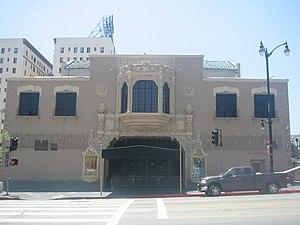
Avalon est un bâtiment historique de théâtre classé qui fait office de nightclub à Hollywood, Californie, situé à l'intersection de Hollywood and Vine, au 1735 N. Vine Street. Il a été connu sous le nom de The Hollywood Playhouse, The WPA Federal Theatre, El Capitan Theatre, The Jerry Lewis Theatre, The Hollywood Palace and The Palace. Le théâtre peut recevoir 2000 spectateurs.